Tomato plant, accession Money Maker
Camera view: horizontal (90 deg, fisheye); turntable rotation: 300 degrees
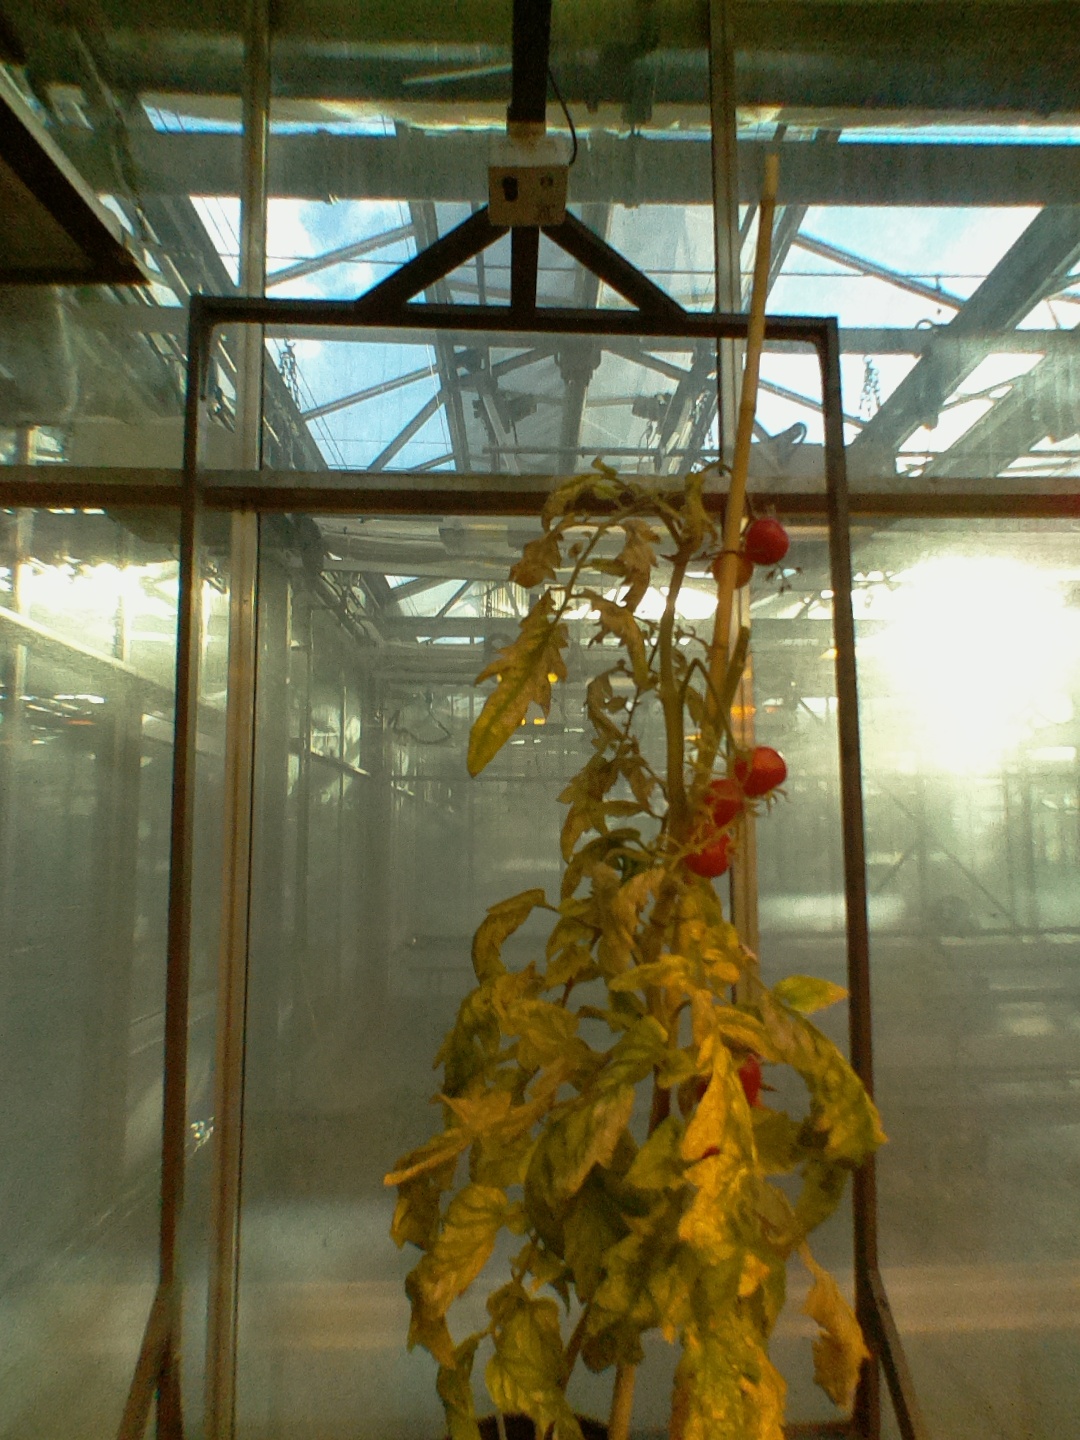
BBCH growth stage 89: 90%-100% of fruits show typical fully ripe color